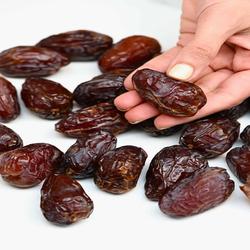
Label: Dates